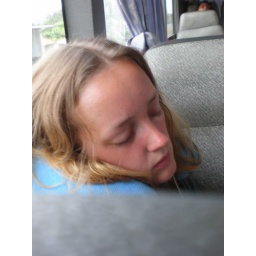
Een uurtje of zeven in de bus van Dalat naar Saigon.